Emmett J. Conrad High School

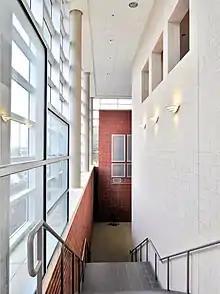
Stairs leading down to the auditorium lobby at Emmett J. Conrad High School in Dallas, TX.

Built in 2006 for $42.3 million, the school was designed to accommodate 2,000 students. The building features 46 core classrooms on 40 acres. It incorporates classrooms for performing arts, visual arts, media, science, and instructional technology. Additionally, the campus has student dining areas and athletic fields.